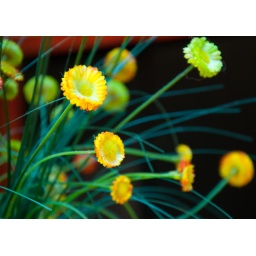
Some flower on a bar in a hotel in Grapevine, TX